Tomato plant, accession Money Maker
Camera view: vertical (180 deg); turntable rotation: 150 degrees
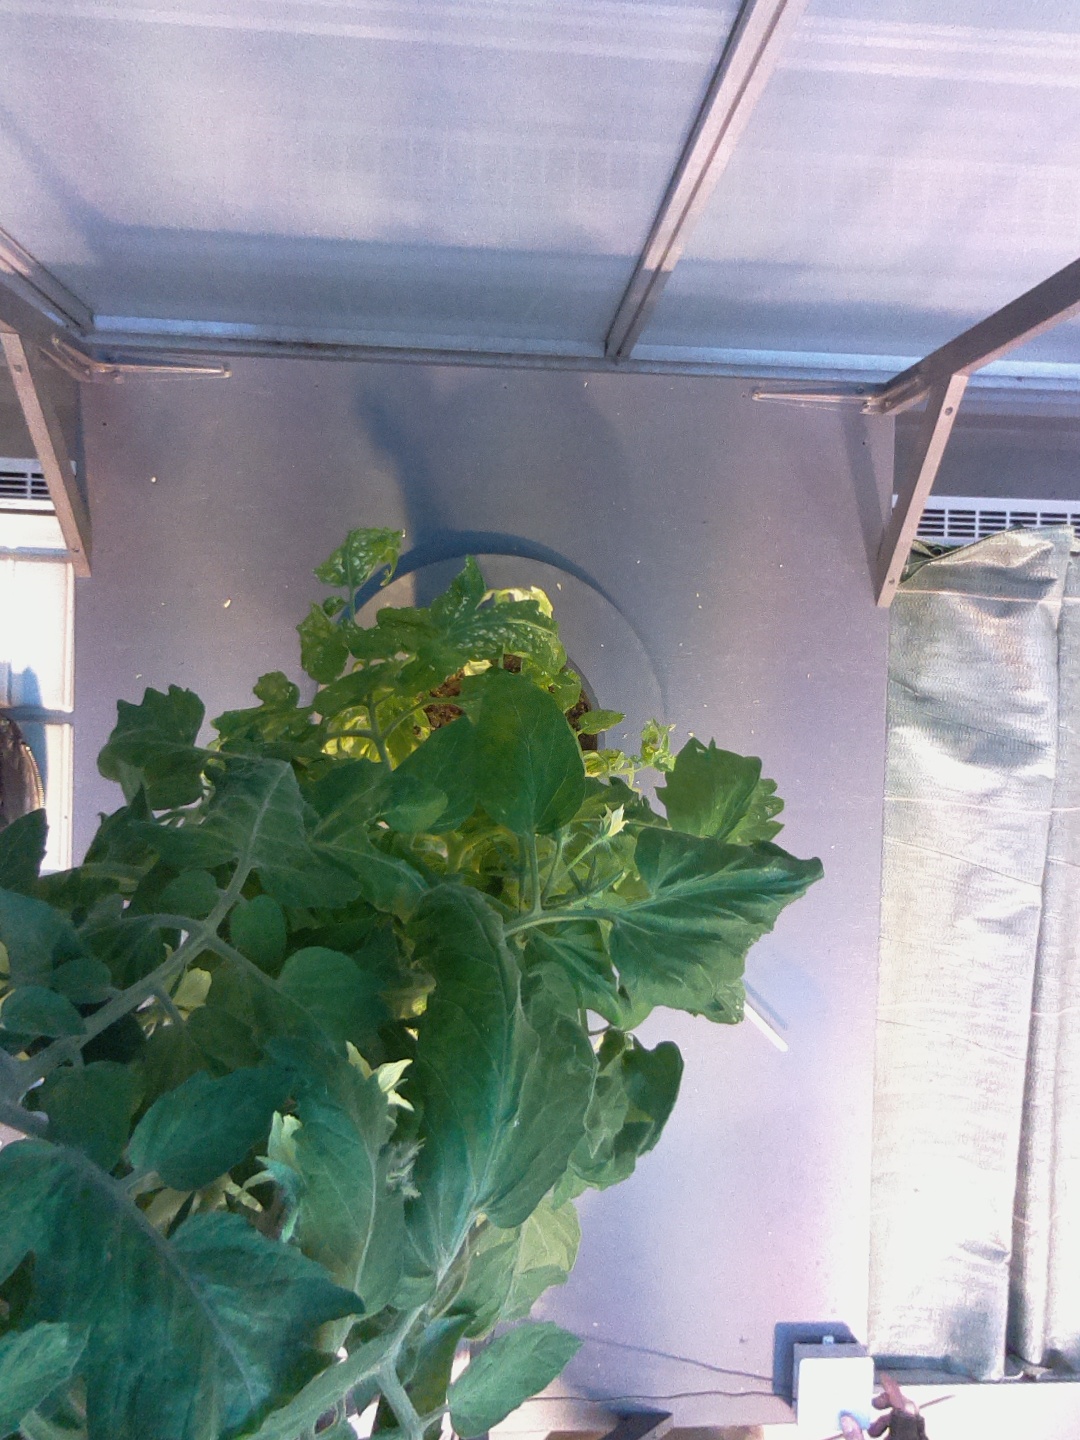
BBCH growth stage 67: Full flowering, 70%-80% of flowers open, more petals falling